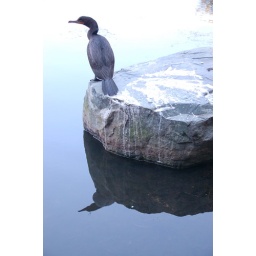
Fellsmere Pond, Malden MA: huge cormorant bird watching the pond from a rock by the shore